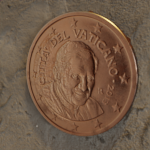
Coin value: 5cents
Country: va
Edition: 2013